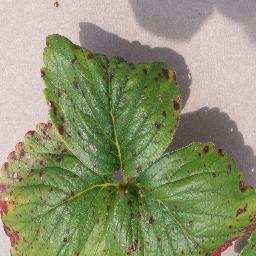
Label: Strawberry___Leaf_scorch